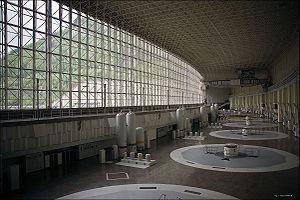
L’accident de 2009 de la centrale hydroélectrique de Saïano-Chouchensk eut lieu le 17 août 2009 à 00h13 GMT lorsque la turbine nᵒ 2 de la centrale hydroélectrique Saïano-Chouchenskaïa située près Saïanogorsk en Khakassie, en Russie, se brisa brutalement. La salle des machines, contenant turbines et générateur, fut inondée. Son plafond s’effondra et 9 des 10 turbines furent endommagées ou détruites. 75 personnes furent tuées.
Le barrage de Saïano-Chouchensk ou centrale hydroélectrique de Saïano-Chouchensk est un barrage et une centrale hydroélectrique sur le Ienisseï près de Saïanogorsk, en Russie. Il est à l'origine du réservoir de Saïano-Chouchensk.